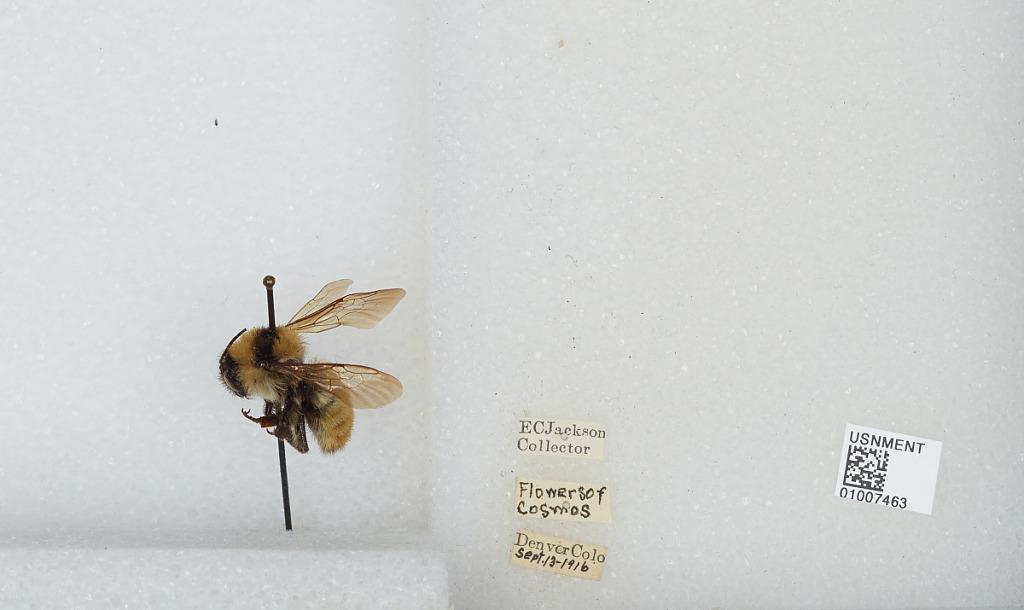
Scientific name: Bombus (Fervidobombus) fervidus fervidus (Fabricius)
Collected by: E. Jackson
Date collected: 1916-9-13
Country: United States
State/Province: Colorado
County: Denver
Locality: Denver
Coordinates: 39.7619, -104.881